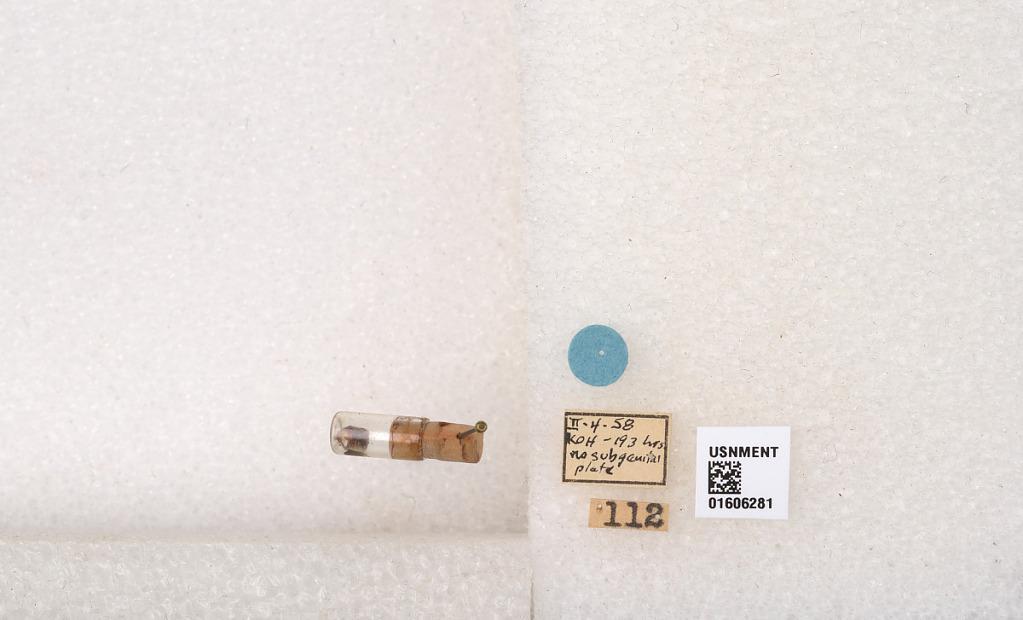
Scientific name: Xylocopa (Xylocopoides) californica californica Cresson
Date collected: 1958-2-4